Adeno-associated virus

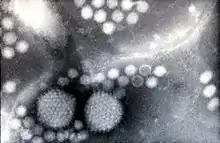
Two adenovirus particles surrounded by numerous, smaller adeno-associated viruses (negative-staining electron microscopy, magnification approximately 200,000×)

The AAV genome is built of single-stranded deoxyribonucleic acid (ssDNA), either positive- or negative-sensed, which is about 4.7 kilobase long. The genome comprises ITRs at both ends of the DNA strand, and two open reading frames (ORFs): "rep" and "cap". The former is composed of four overlapping genes encoding Rep proteins required for the AAV life cycle, and the latter contains overlapping nucleotide sequences of capsid proteins: VP1, VP2 and VP3, which interact to form a capsid with icosahedral symmetry.